Escape to Glory

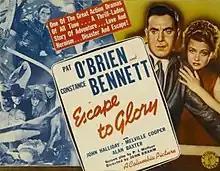
Theatrical release poster

Escape to Glory is a 1940 American war film directed by John Brahm. It stars Pat O'Brien and Constance Bennett. During World War II, a British freighter carrying a diverse group of passengers is attacked by a German U-boat.